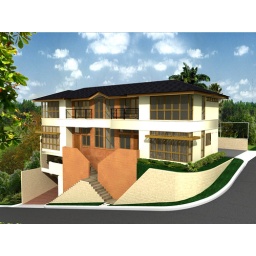
My house on the hill in Antipolo.